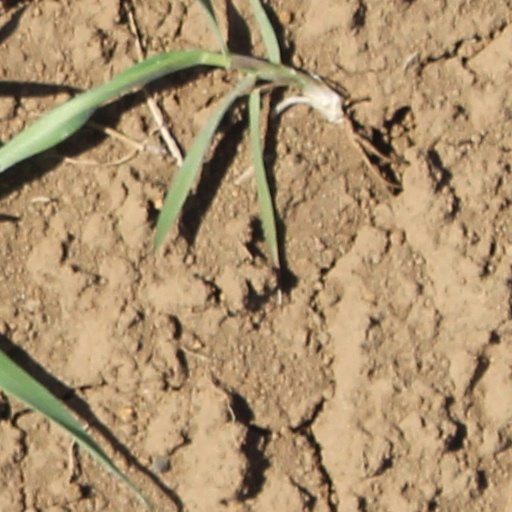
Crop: wheat